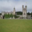
Label: castle